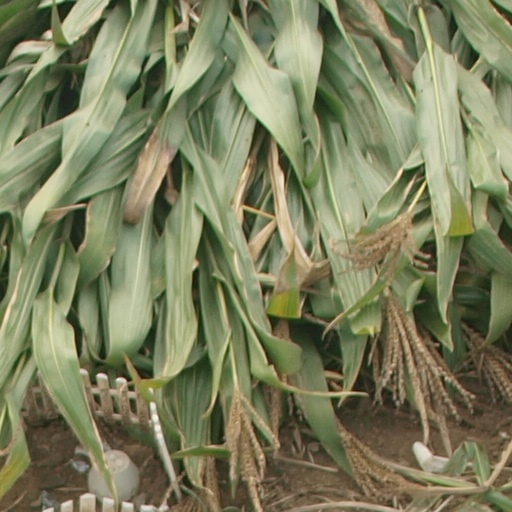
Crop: maize; corn